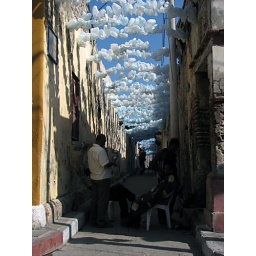
Blue and white plastic bags, strung across the lane, gently billow in the wind making a slight rustling sound.